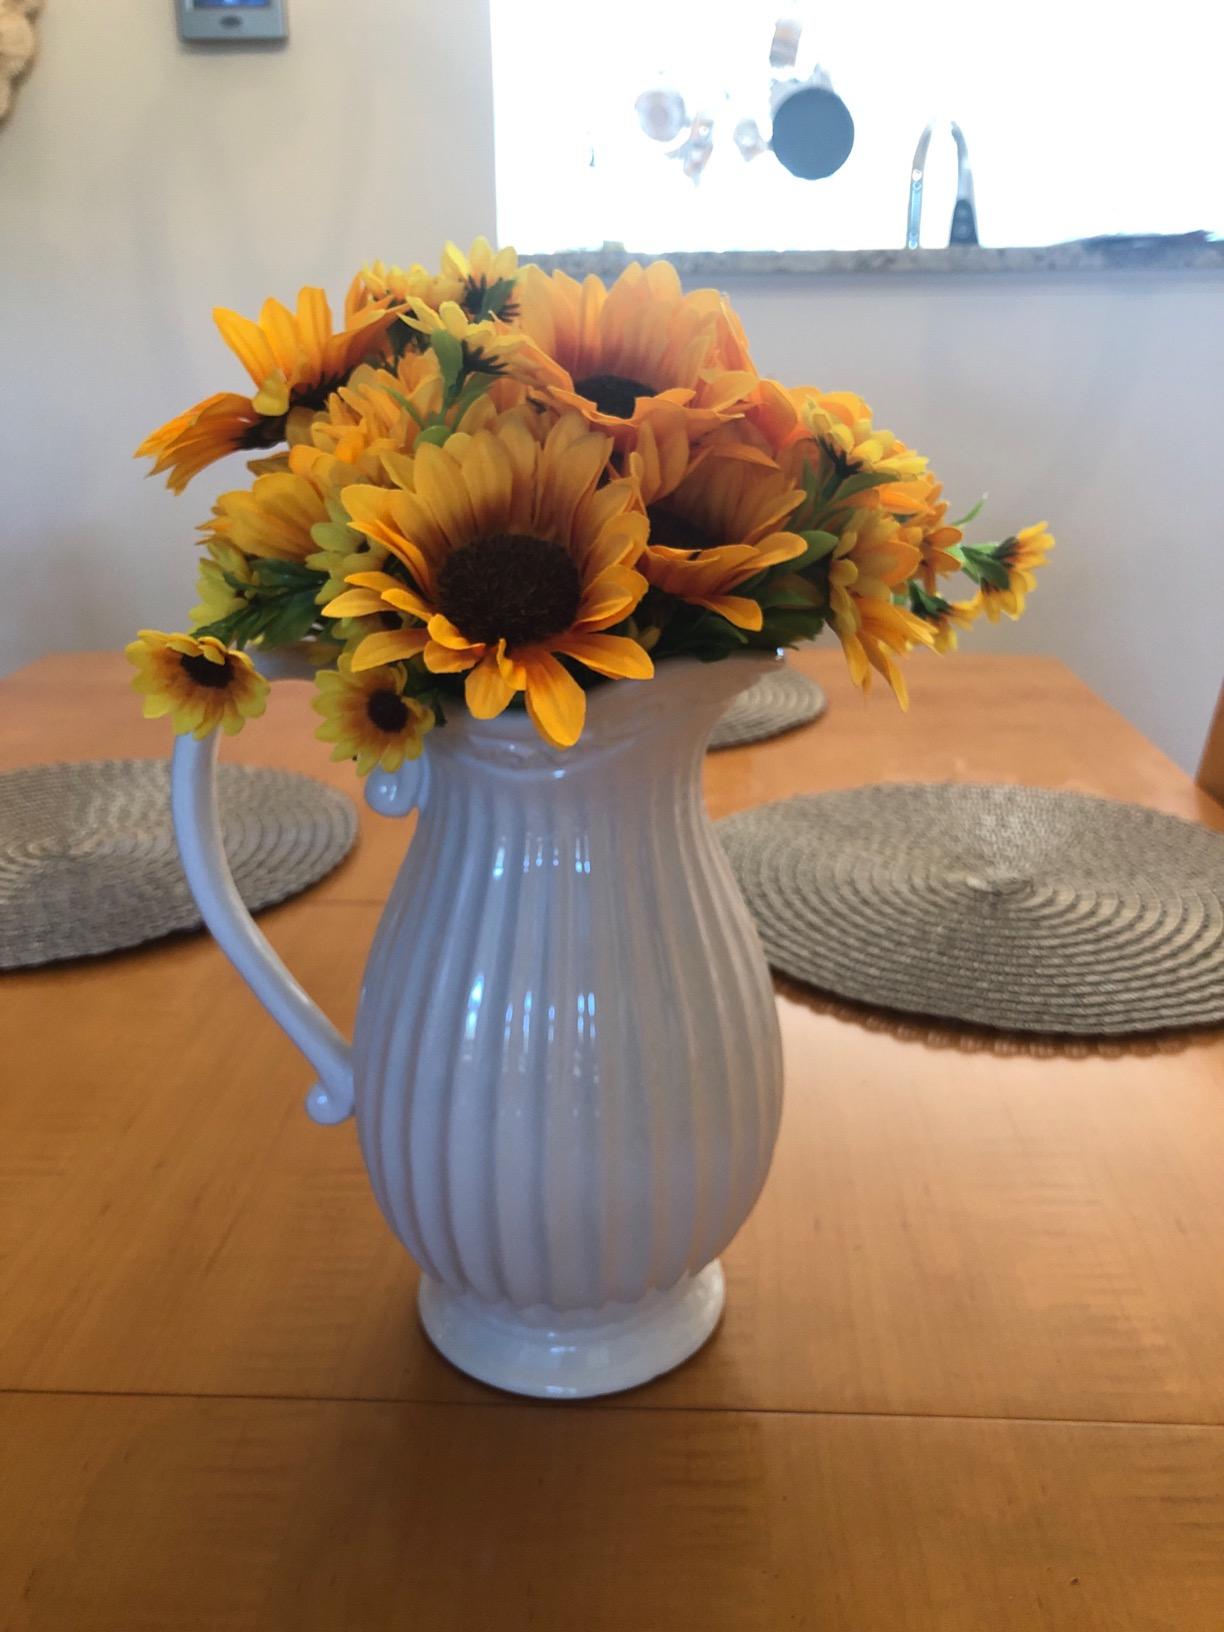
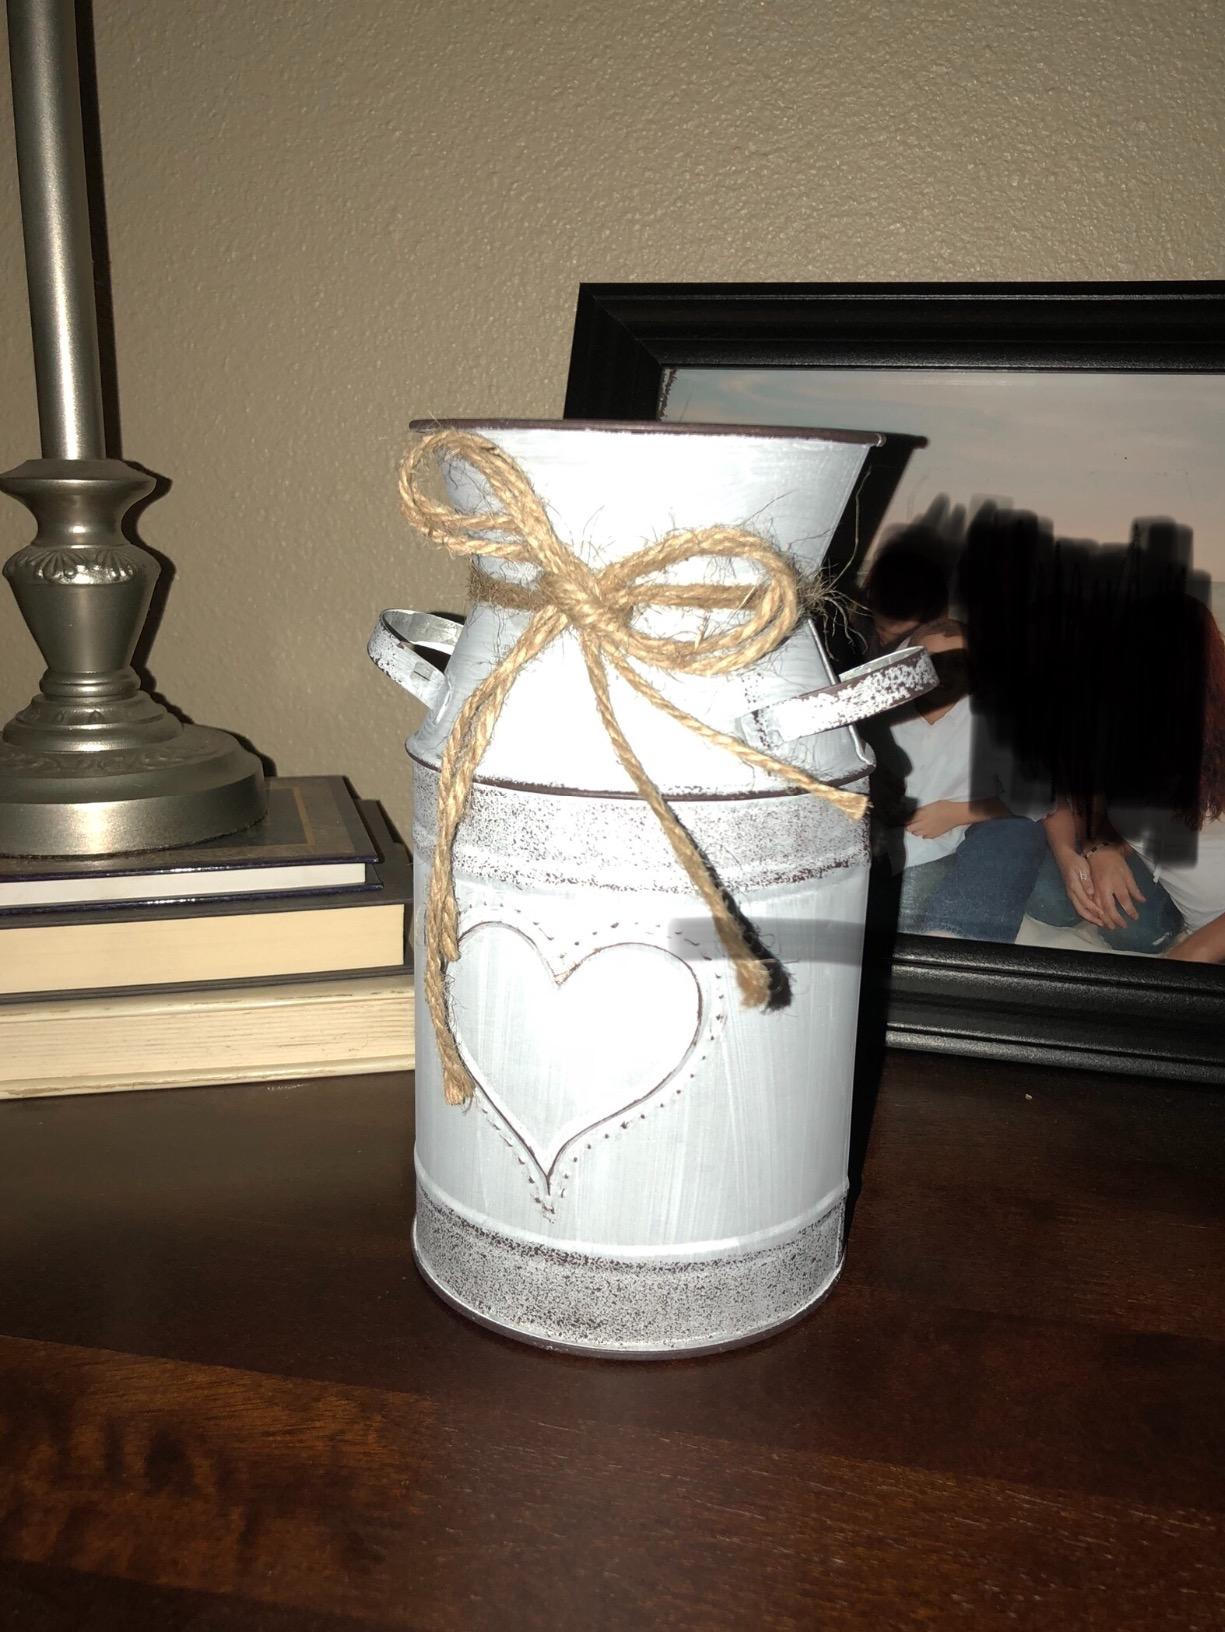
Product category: vase
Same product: no